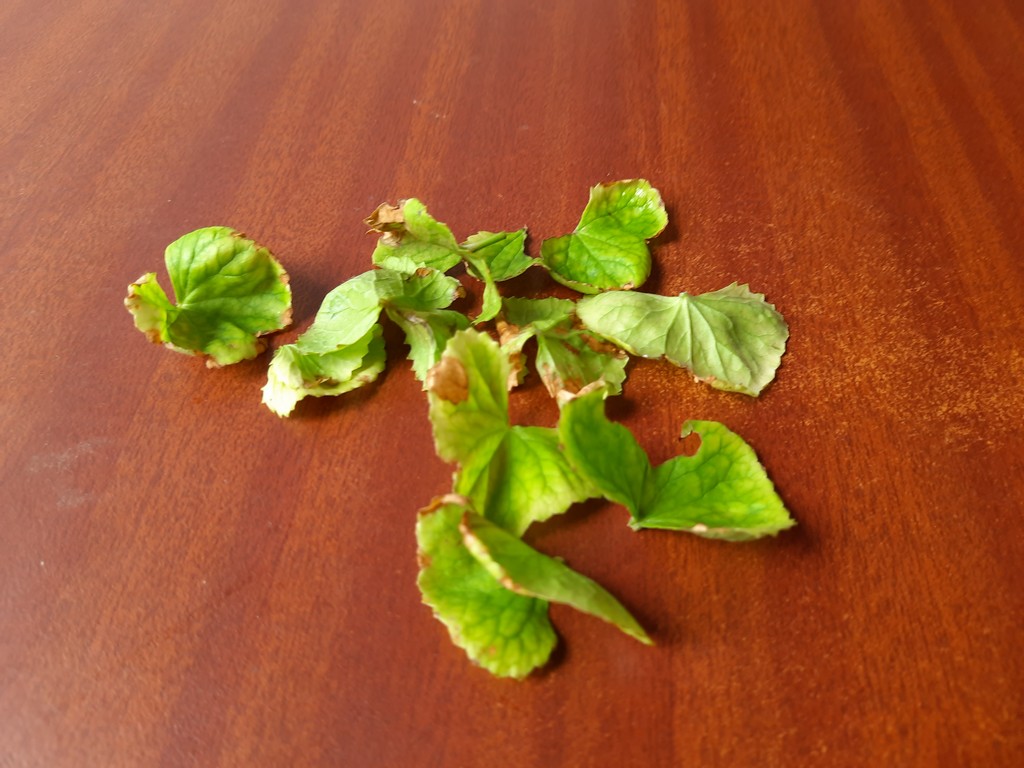
Label: Unhealthy